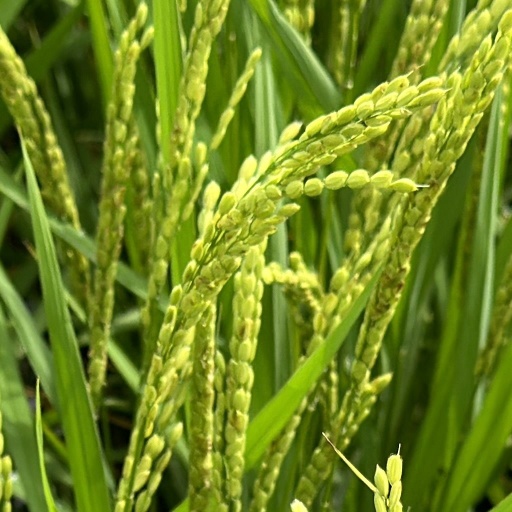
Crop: rice